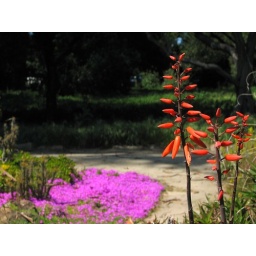
Red podlike flowers juxtaposed against a pink wildflower bed and the green sping grass